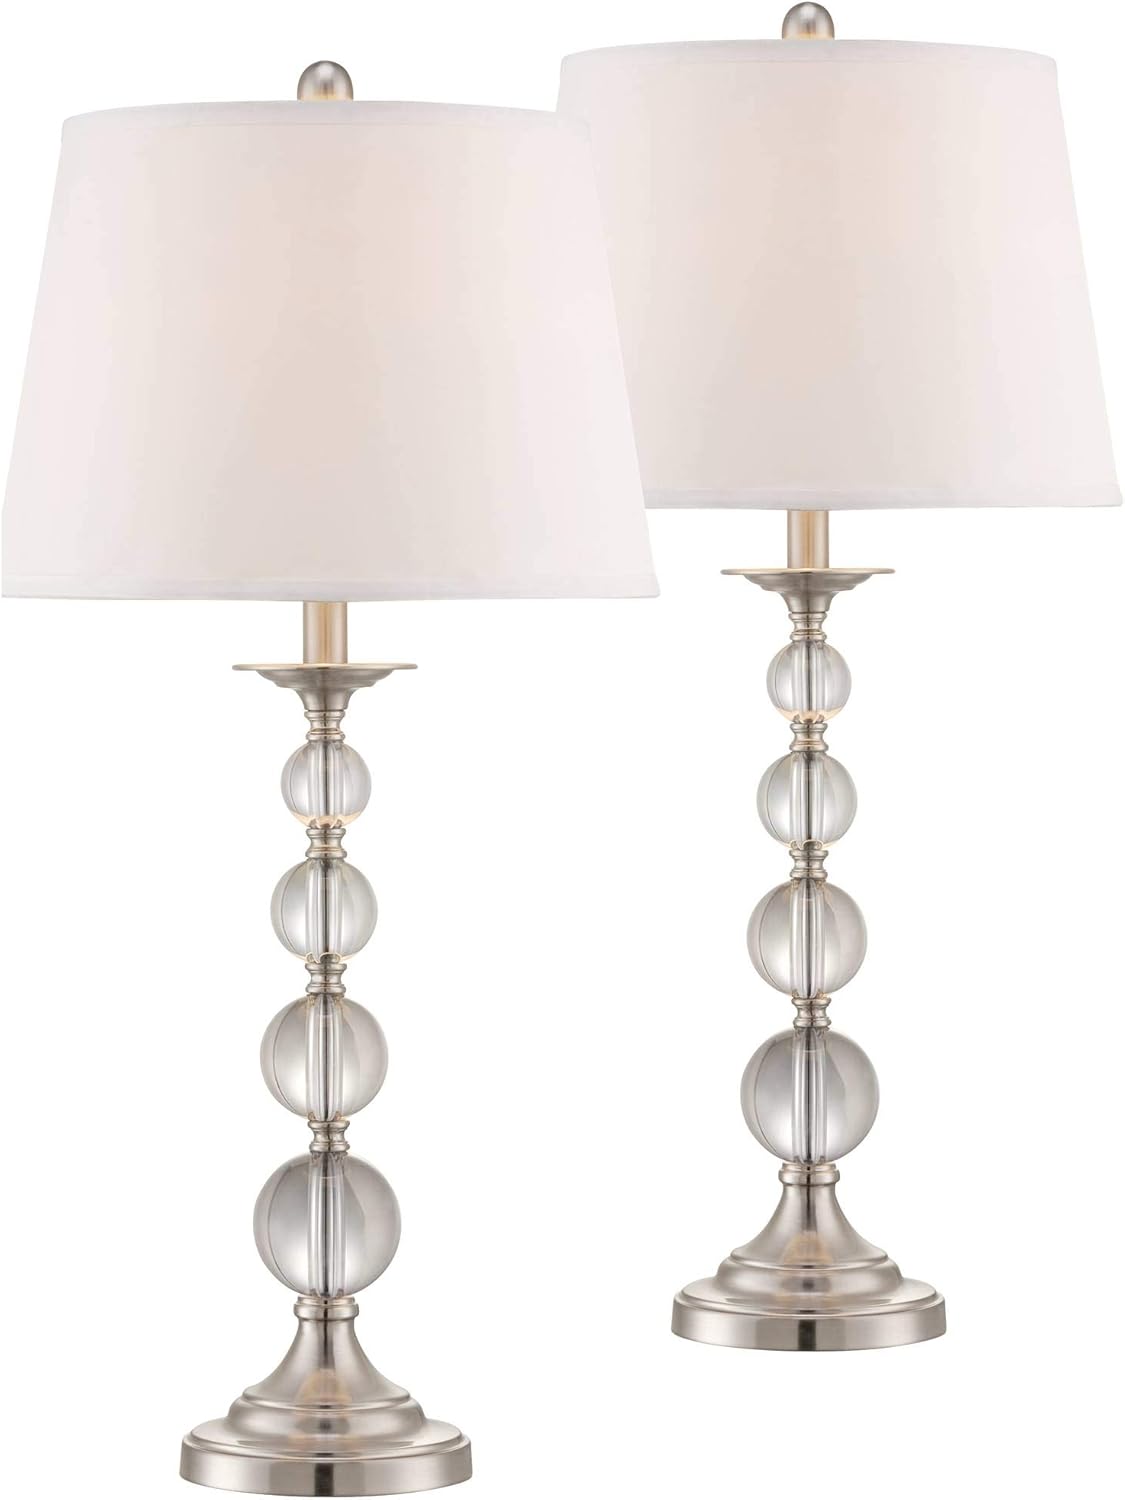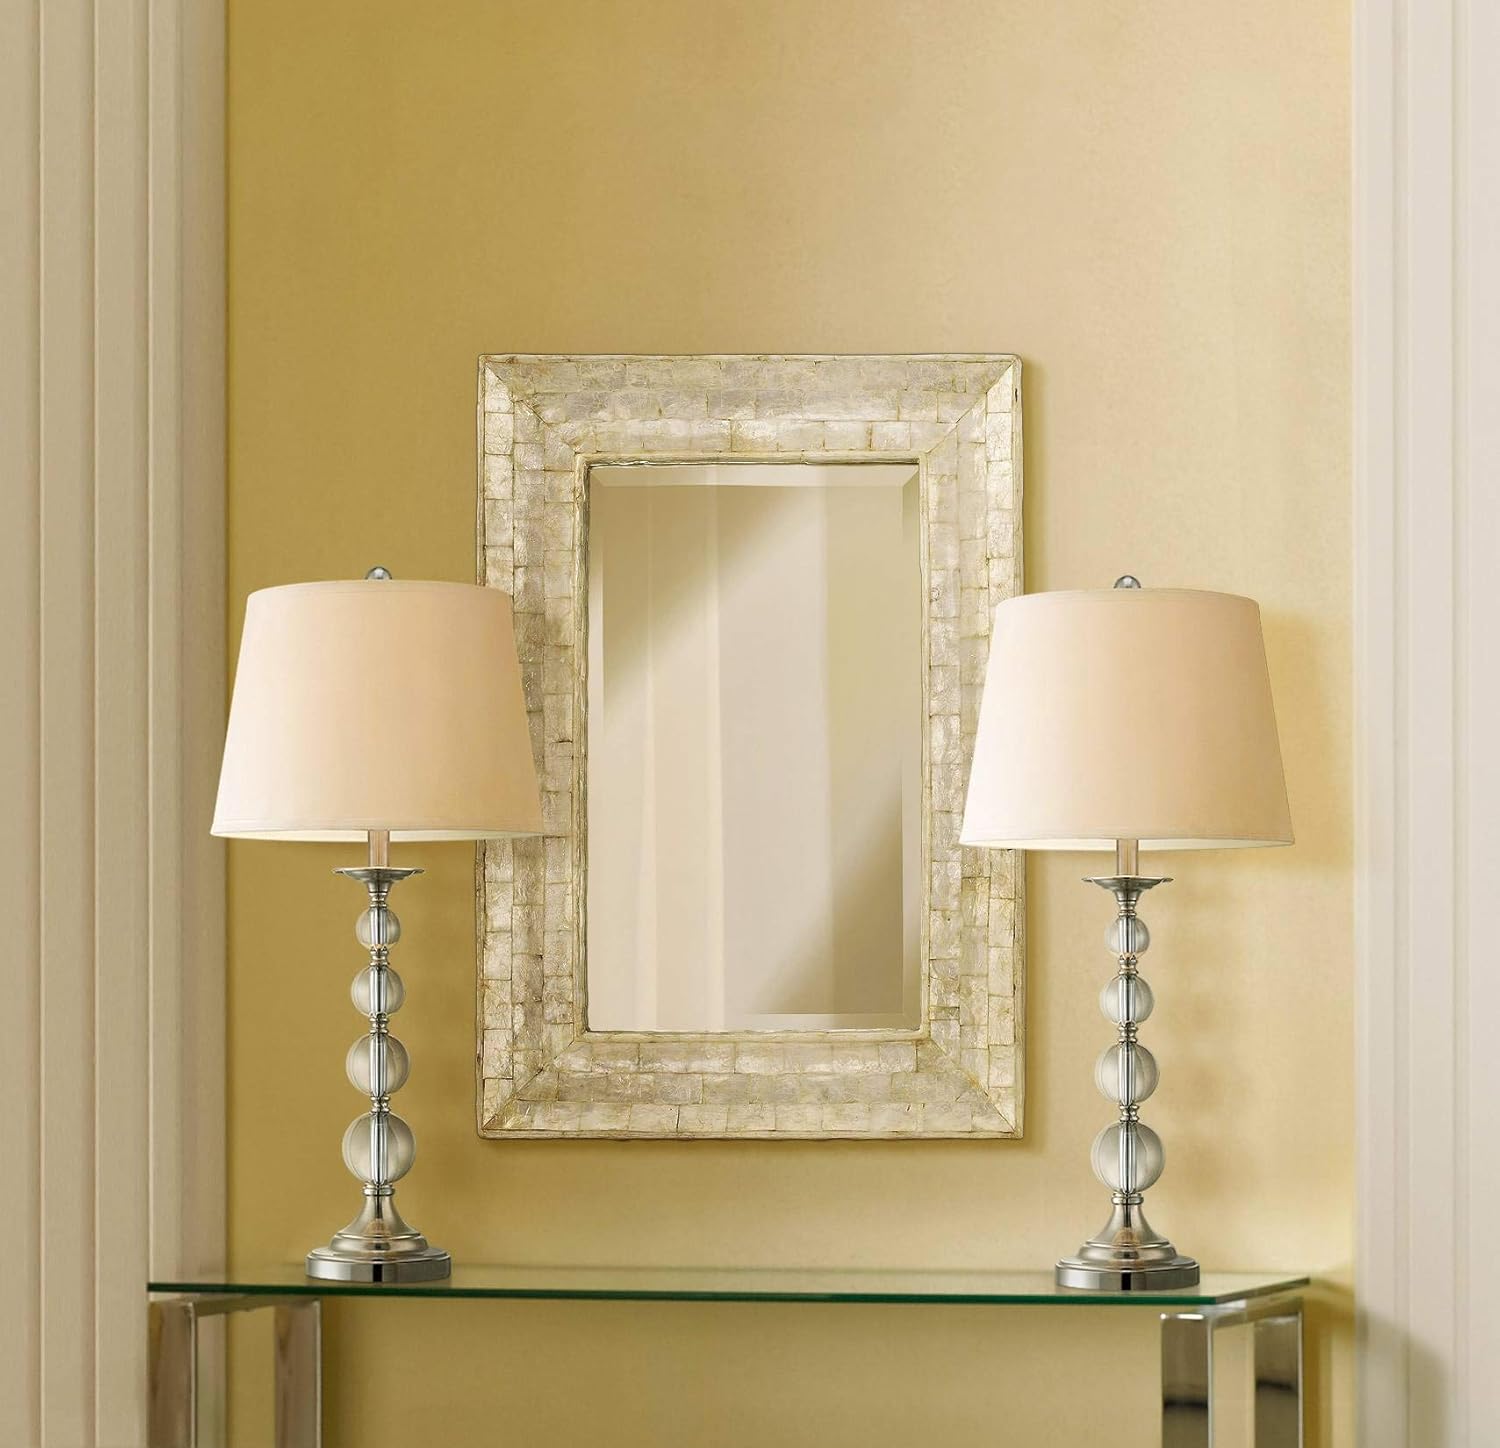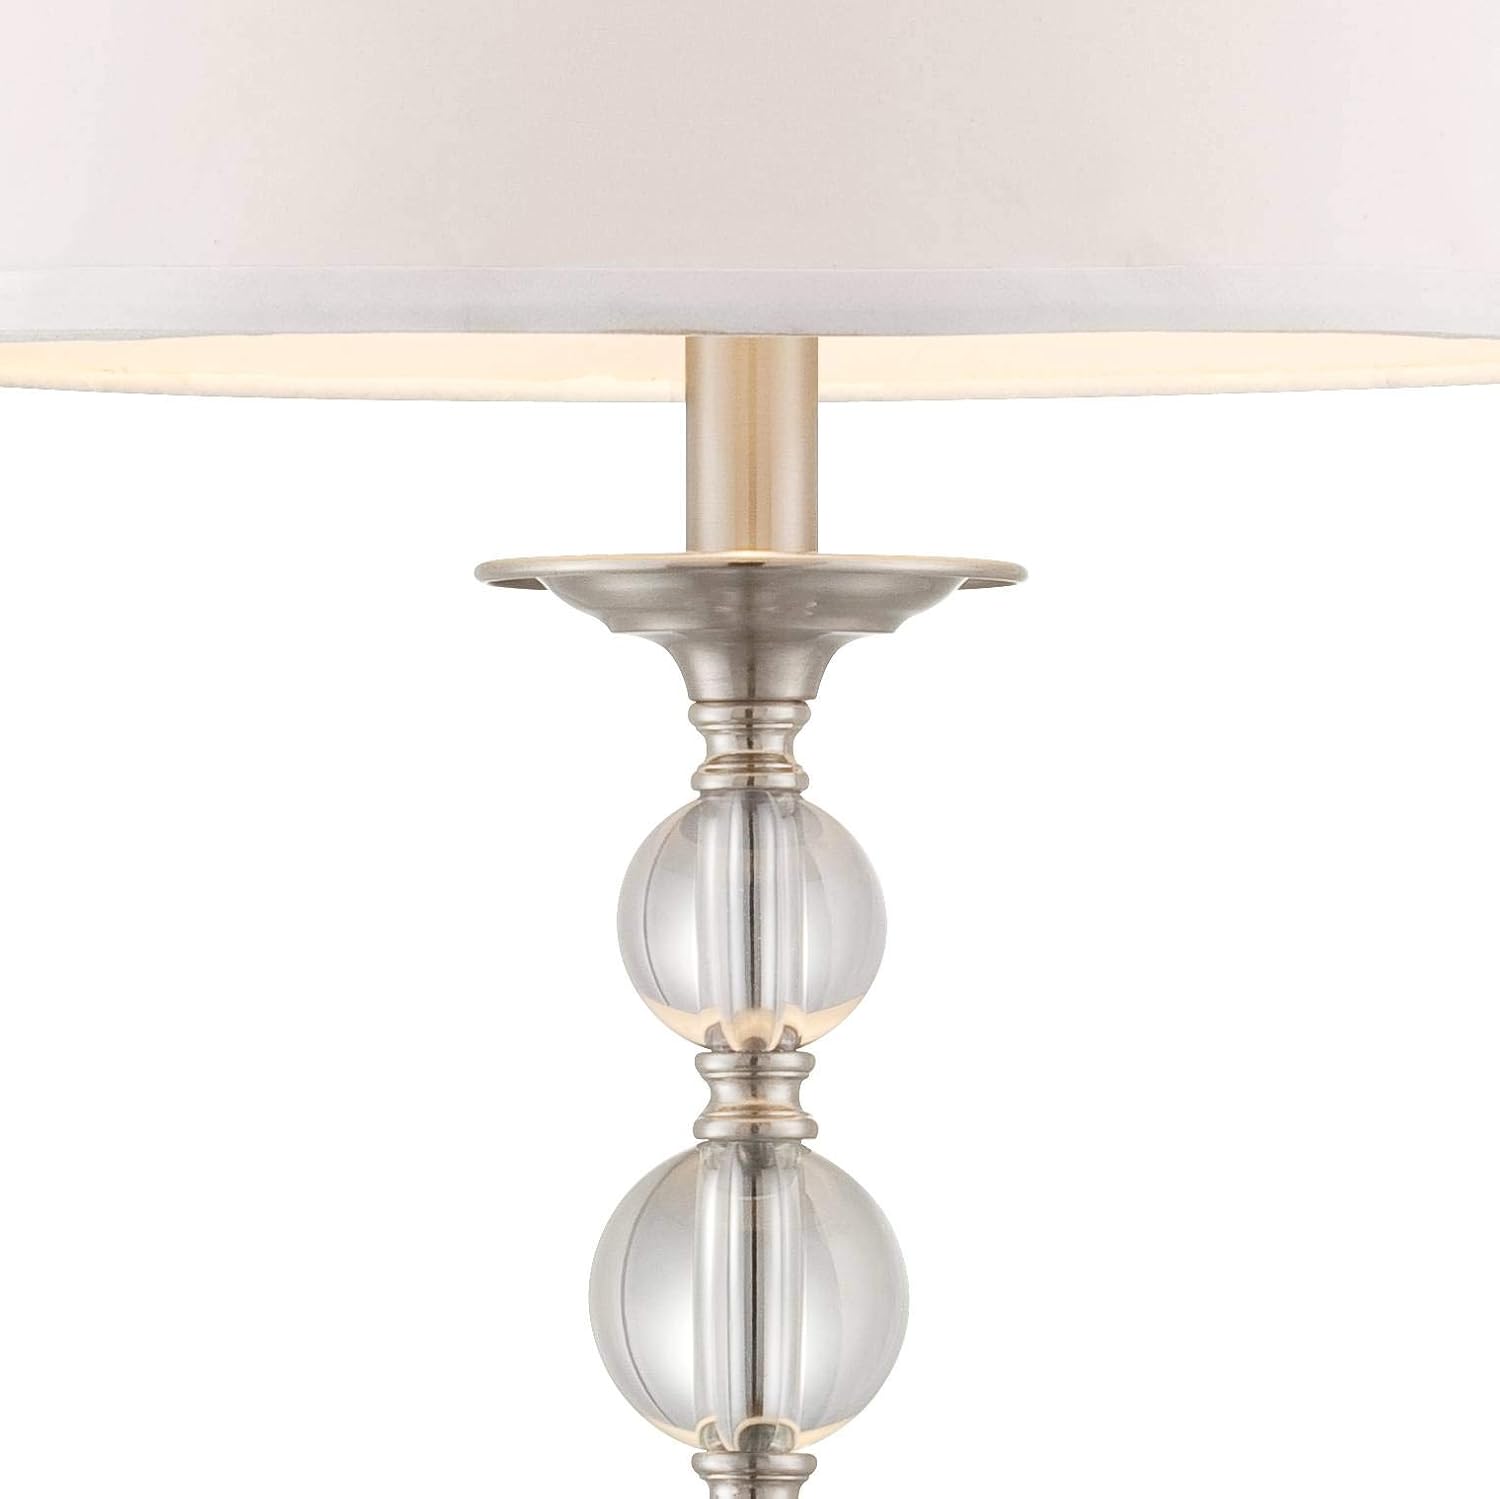
Quad Modern Table Lamps Set of 2 Clear Stacked Crystal Globe White Drum Shade for Living Room Family Bedroom Office - Possini Euro Design
Category: Tools & Home Improvement
This set of 2 clear crystal table lamps feature four stacked globes that create the bases. The stand and top accents are constructed of brushed metal. Off-white drum shades finish off this spectacular look that will take your home decor to a sparkling new level. Set of 2 clear crystal table lamps. Stacked globe design. Crystal and metal construction. Off-white drum shades. Each takes one maximum 100 watt bulb (not included). 29 1/2" high. Shades are 11" across the top, 14" across the bottom and 10.5" on the slant.
Features: Set of 2 clear crystal table lamps. | Stacked globe design. | Crystal and metal construction. | Off-white drum shades. | Each takes one maximum 100 watt bulb (not included).